Solar power in Florida

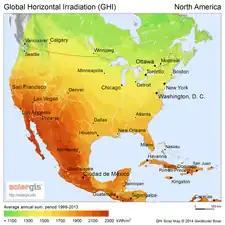
Average solar insolation

Developers in Florida have announced the addition of solar panels on all new homes in several subdivisions.